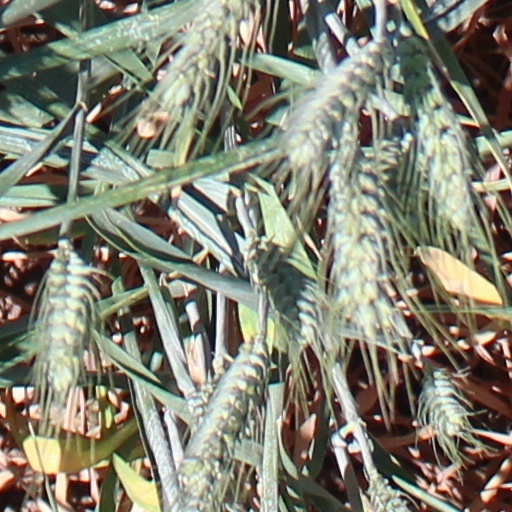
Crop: wheat